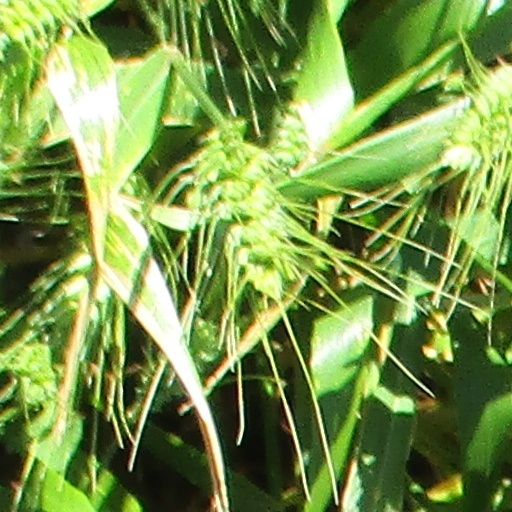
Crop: wheat